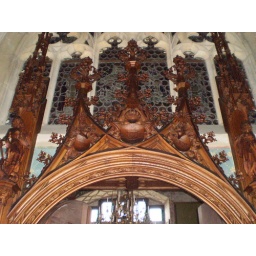
Some pretty cool wooden moldings. A castle in Czech Republic.